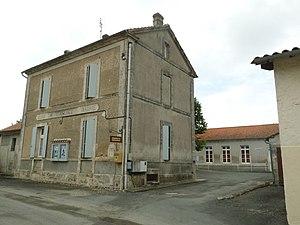
salle des fêtes de Poullignac, Charente, France
Poullignac est une commune du Sud-Ouest de la France, située dans le département de la Charente.